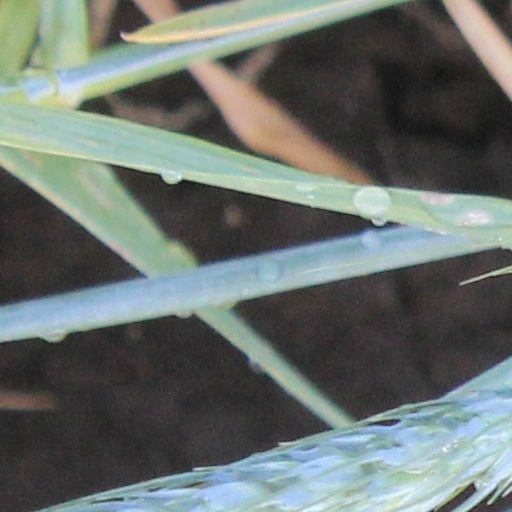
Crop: wheat